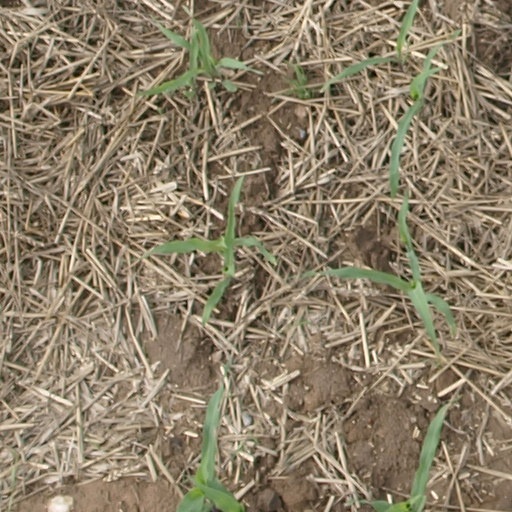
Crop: maize; corn